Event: Nepal Earthquake
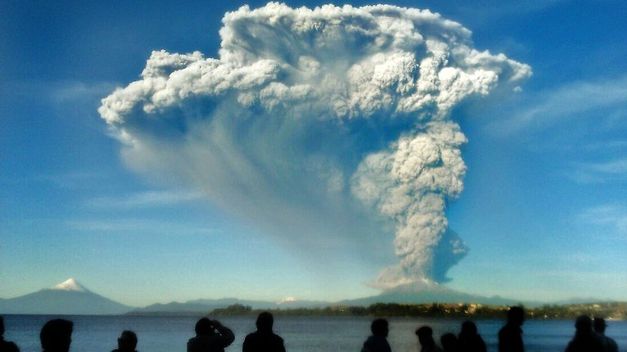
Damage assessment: damage